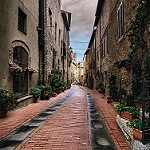
Scene: Outdoor